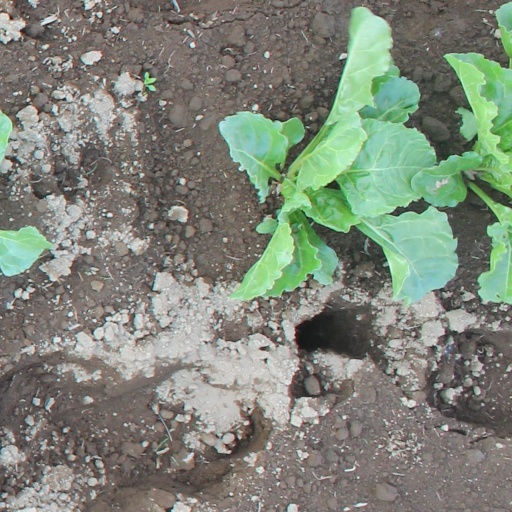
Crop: sugar beet